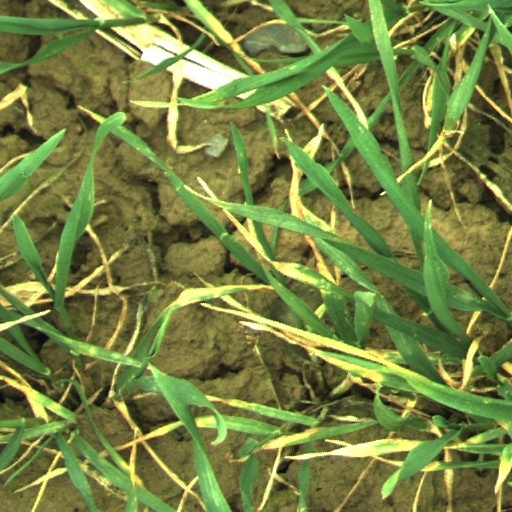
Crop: wheat